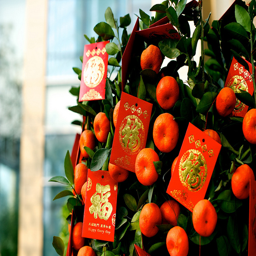
Red and gold cards on a plant outside a building on a very well lit day.
A bunch of tomatoes hanging from a tree.
a very nice tree made of fruits and cards
A group of cards sitting on top of a tree that has fruit growing.
A tree filled with fruit and lots of red and gold cards.